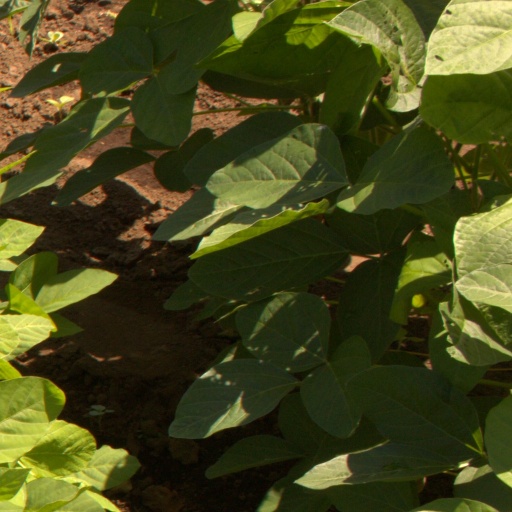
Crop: soybean